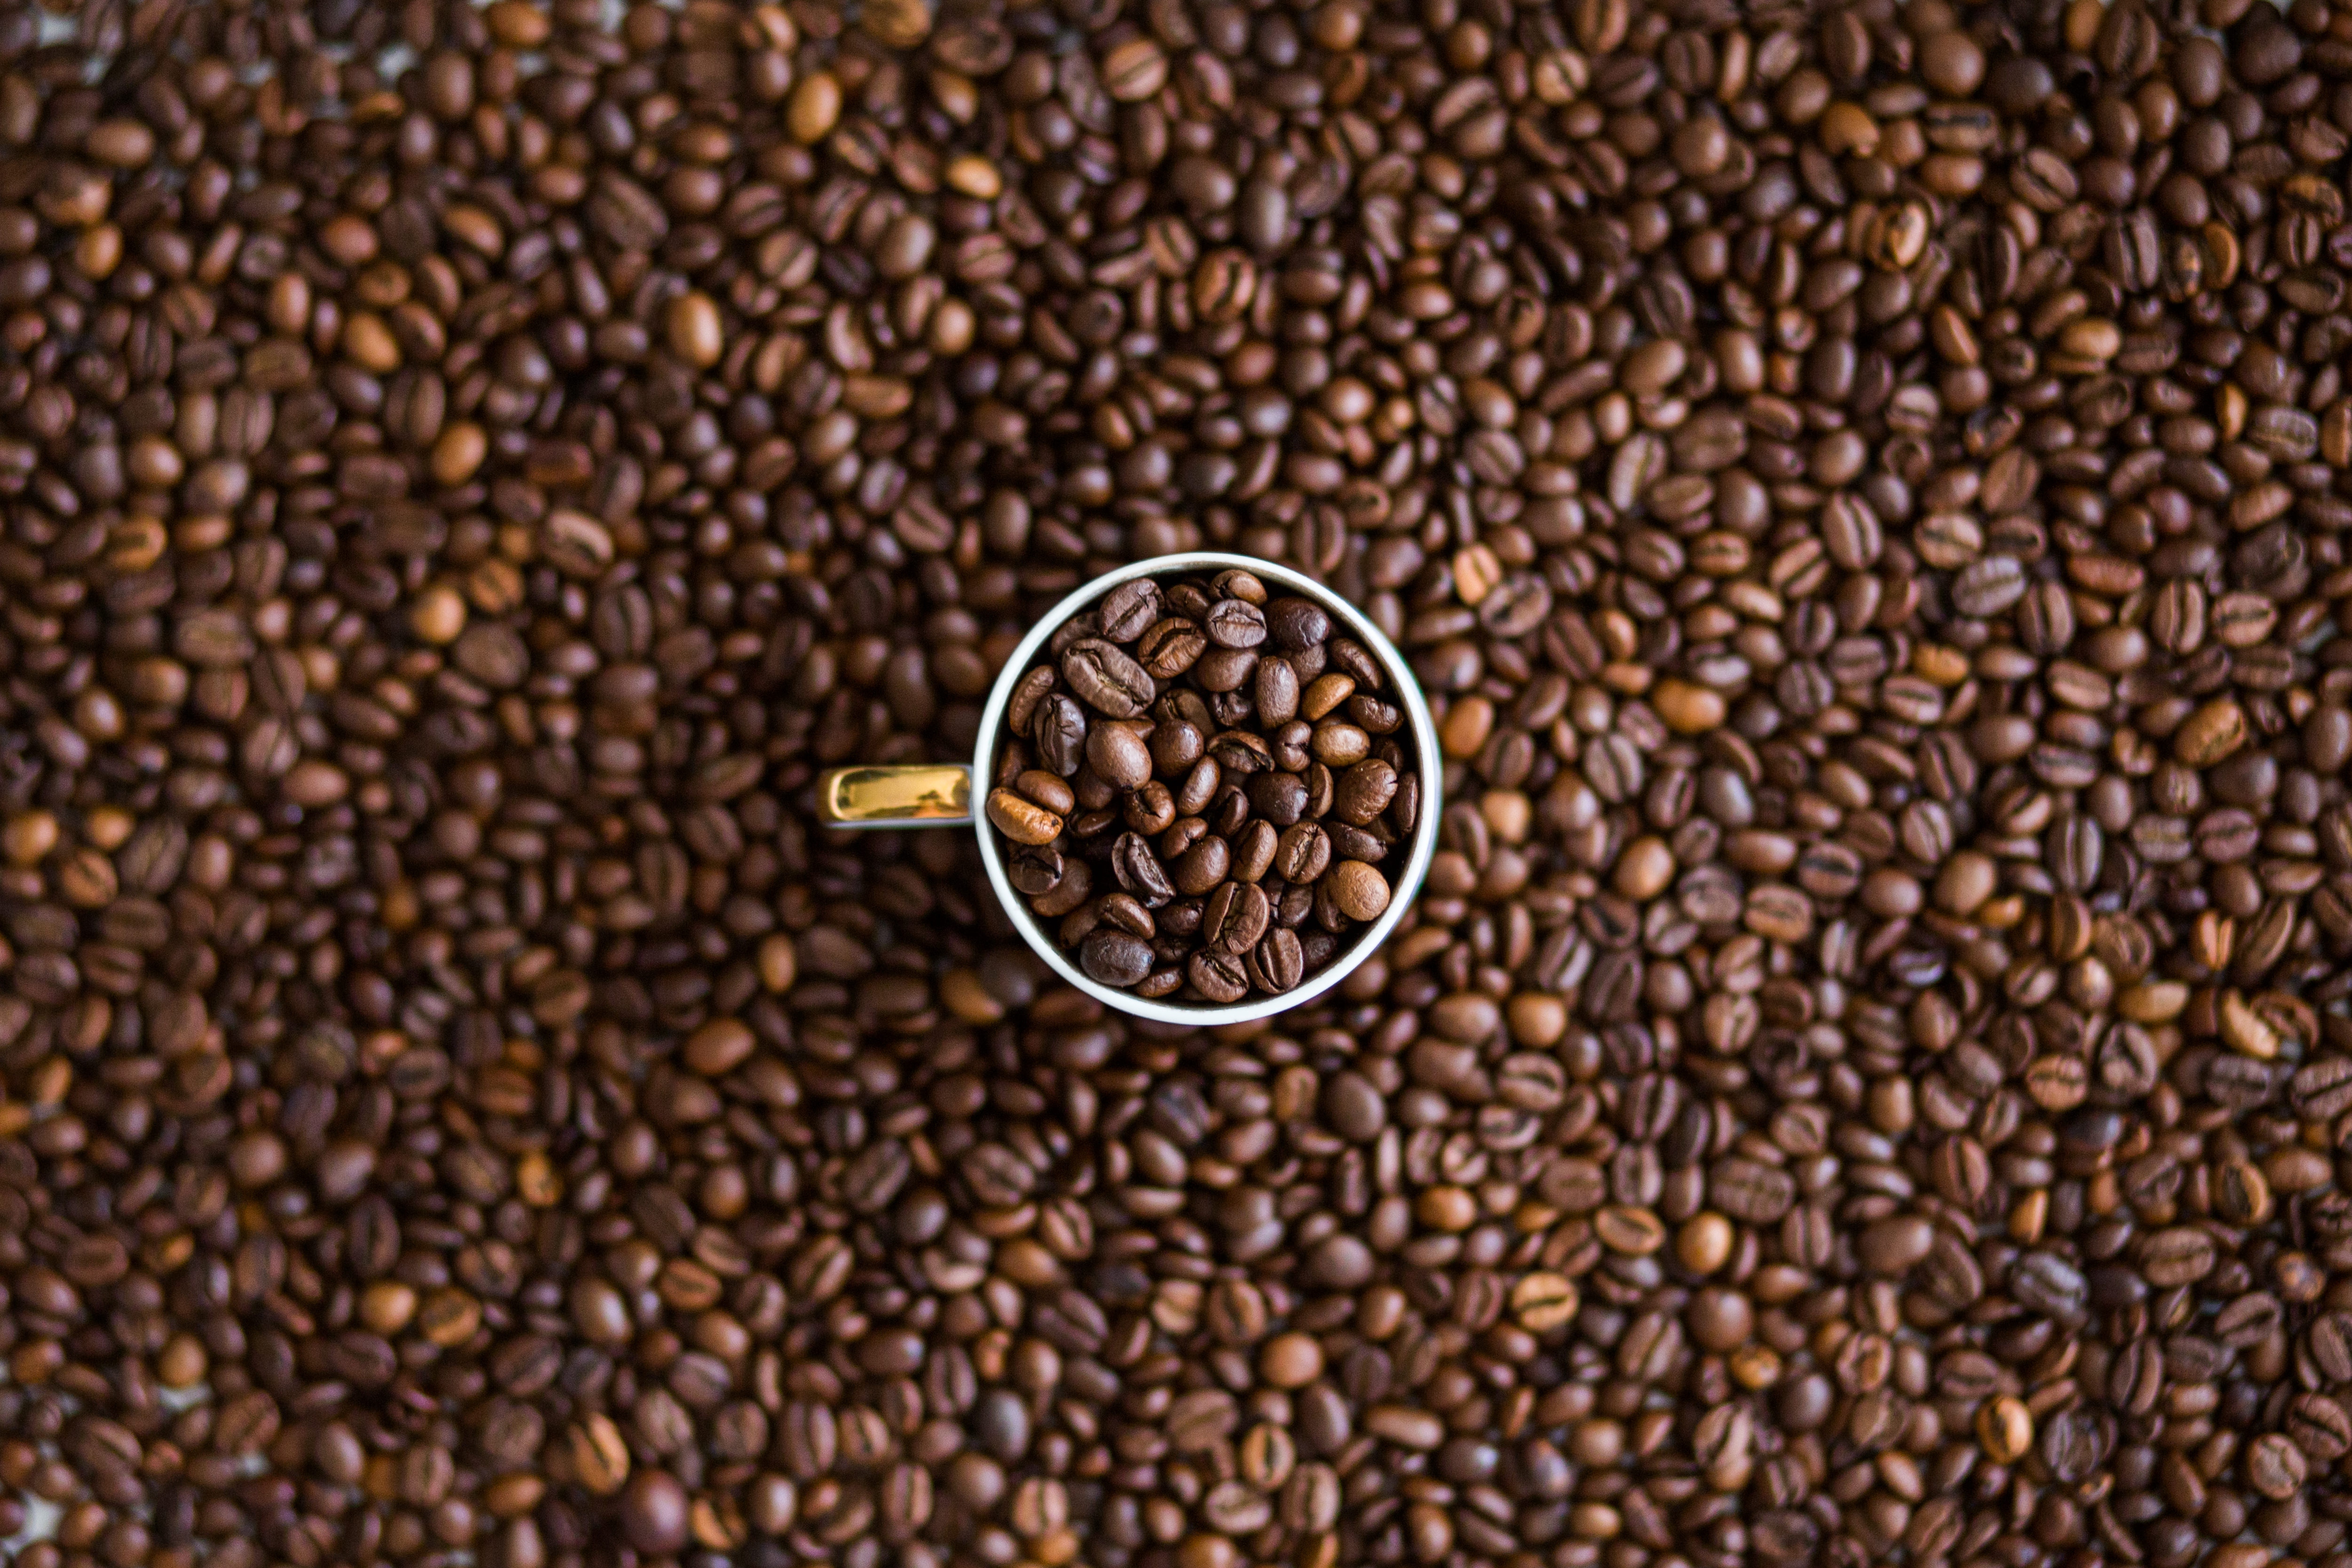
brown, superfood, spice, plant, caffeine, seed, Java coffee, food, Mustard seed, Black mustard